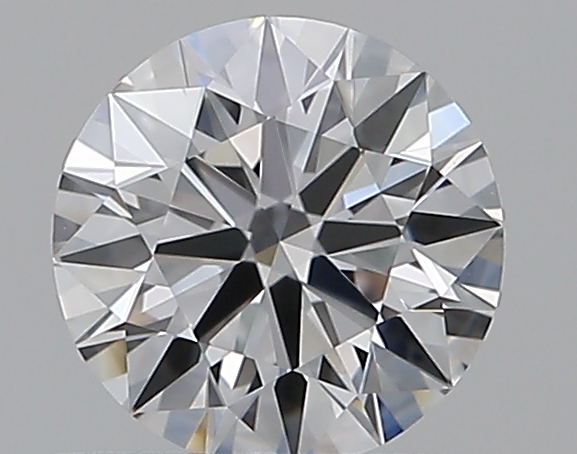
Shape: round
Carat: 0.51
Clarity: VS1
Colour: D
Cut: EX
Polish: EX
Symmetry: EX
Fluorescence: F
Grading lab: GIA
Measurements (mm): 5.15 x 5.18 x 3.14